Alice: Madness Returns

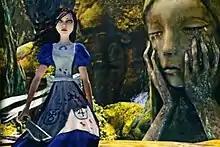
Alice as seen in "Madness Returns", wielding the Vorpal Blade

"Alice: Madness Returns" is played from a third-person perspective. The player controls Alice for the entirety of the game for running, jumping, dodging, attacking, and shrinking.